Revolution of Dignity

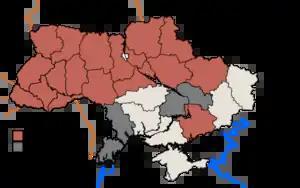
Protester-occupied regional government offices in late February 2014

At approximately 22:00, it was reported that the police had broken through the protesters' barricades on the eastern side of the square. Officers then tried to retake the occupied Trade Unions building but failed.